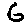
Label: 6